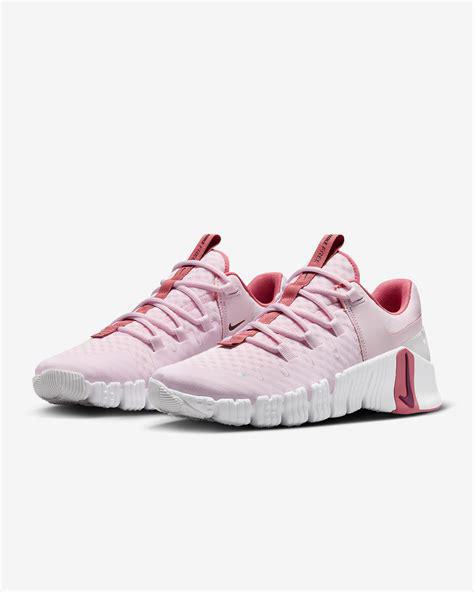
Brand: Nike
Model: Free Metcon 5